1988–89 Gillingham F.C. season

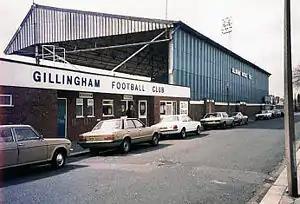
Gillingham's home ground, Priestfield Stadium "(pictured 1987)"

Gillingham's first game of the season took place at their home ground, Priestfield Stadium, on 27 August against Swansea City, who won 3–2; Burley made his debut, as did Brian Clarke, a teenaged defender from the youth team. Gillingham won the next two games, away to Aldershot and at home to Sheffield United; Jerry Williams, a midfielder newly signed from Reading, made his debut in the latter game. Gillingham extended their unbeaten league run to three games with a 1–1 draw against Huddersfield Town on 17 September, in which Steve Lovell scored a goal for the fourth consecutive game. The result left Gillingham sixth in the league table after four games, but the team then began a run of consecutive league defeats which would last for nearly two months. The sequence began with a 2–1 defeat away to Mansfield Town on 20 September and continued with four games in which Gillingham failed to score any goals, losing to Reading, Brentford, Bristol City and Chesterfield, after which the team had fallen to 20th in the table, only one position above the four relegation places.